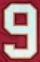
Number: 9